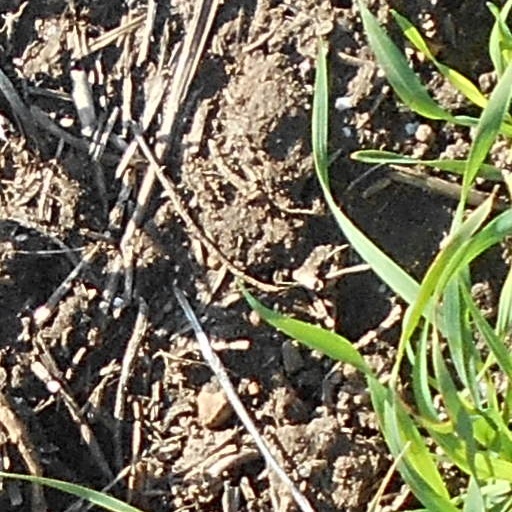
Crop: wheat